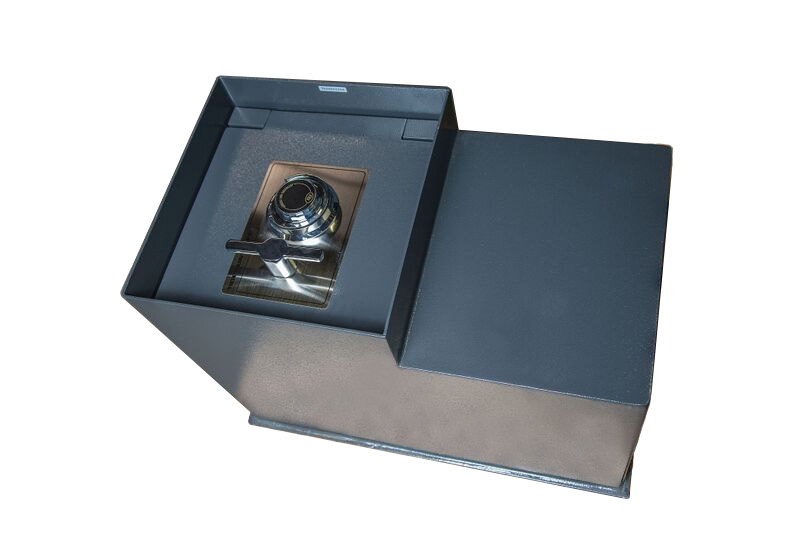
Hollon B3500 B-Rated Floor Safe
The door of the safe consists of drill-resistant hard plate made of hardened steel. You can’t buy a drill or drill bit at your local hardware store that will even scratch the surface. That’s why these bad boys are our favorite high-security safes for gold coins, jewelry, paperwork, and a variety of other valuables. B Rated and strong enough to use in a commercial environment but still affordable enough to install at home. Furthermore, we also install one of our UL Listed S&G Group II dials at no additional charge – to give you decades of problem-free usage. You won’t find a sturdier floor safe for the money. Please note: While floor safes offer security being easily hidden and surrounded by concrete, these same features can also make them very susceptible to moisture problems. Keeping papers and valuables inside zip lock bags and/or Tupperware help when experiencing a fire or flood or humidity.
Brand: Hollon Safes
Category: Home & Garden > Business & Home Security > Security Safes > Floor Safes